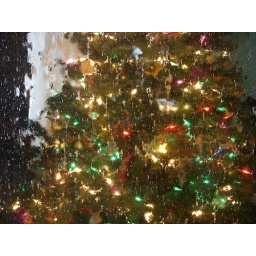
Christmas tree under glass